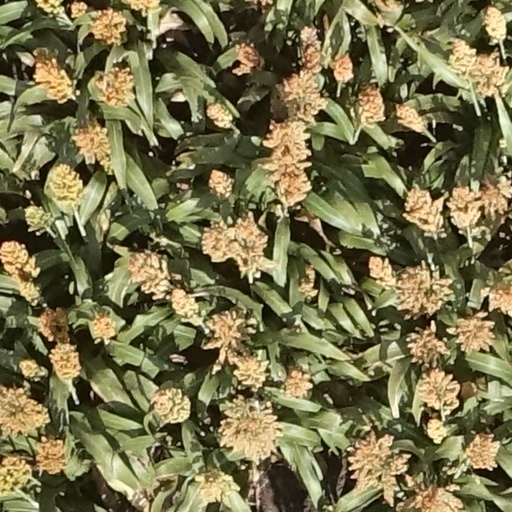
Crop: sorghum